USS Shasta (AE-33)

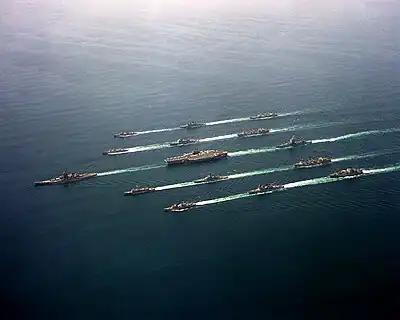
"Shasta" with Battle Group Echo off the coast of Iran, October 1987

During the deployment "Shasta" conducted many airhead operations at al-Masirah, Oman. During its time on station, "Shasta" sortied to rearm destroyers in support of Operation Nimble Archer. Also during this deployment, "Shasta" made port visits at Lualualei in Pearl Harbor, Hawaii; Subic Bay, Luzon, Philippines (two); Singapore; Diego Garcia, British Indian Ocean Territories; Pattaya, Thailand; and Hong Kong. "Shasta" was also involved in Cold War operations during the deployment, and had frequent contact with Soviet vessels and aircraft. "Shasta" transited the Northern, Eastern and Western Pacific Ocean the San Bernardino Strait; the South China Sea; the Straits of Malacca; the Bay of Bengal; the Singapore Strait; the northern and southern Indian Ocean; the Gulf of Thailand; the Philippine Sea; the North Arabian Sea; the Gulf of Oman; and into the mouth of the Strait of Hormuz. "Shasta"s crew was awarded the Armed Forces Expeditionary Medal and the Sea Service Deployment Ribbon for their service on this deployment. During the deployment, en route from Thailand to Hong Kong, "Shasta" sailed through a super typhoon in the South China Sea, sustaining damage, but never reducing her operational capacity. During this deployment, "Shasta "steamed 44,633 nautical miles, and at one point spent 79 consecutive days at sea on station off the coast of Iran, most at condition III (wartime steaming). Shasta crossed the Equator in the Indian Ocean en route to Diego Garcia and held a line-crossing ceremony and initiated the shellbacks into the solemn mysteries of the Ancient Order of the Deep. Prior to transit east through the Straits of Malacca and back into the Pacific Ocean, "Shasta" turned over her duties in the Middle East to her sister ship, the .